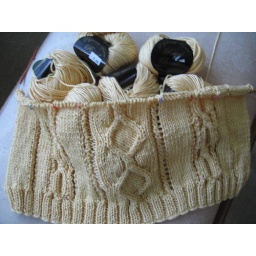
yarn: Royal Bamboo by Plymouth yarn in banana yellow colorway